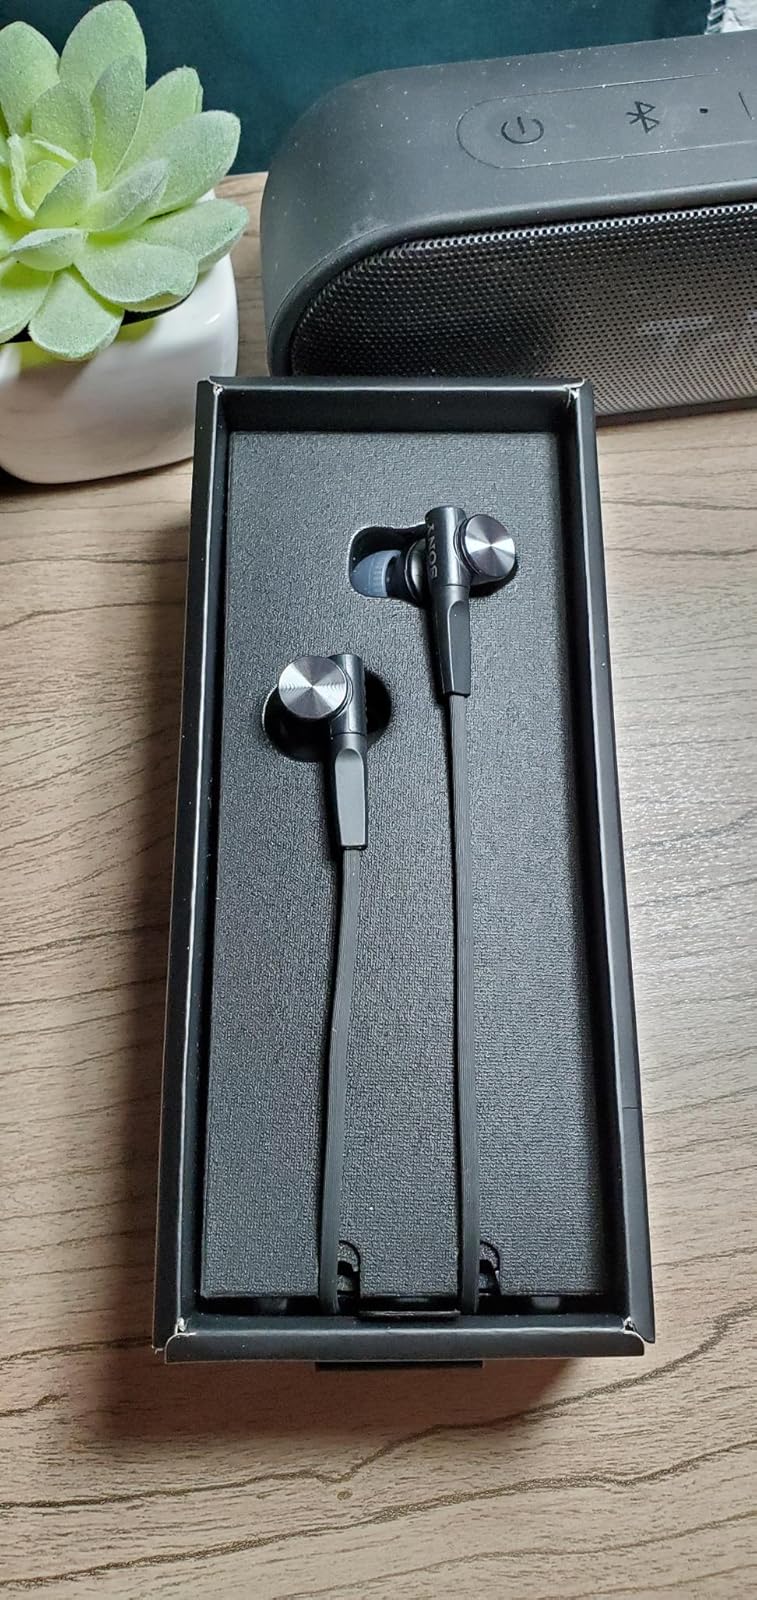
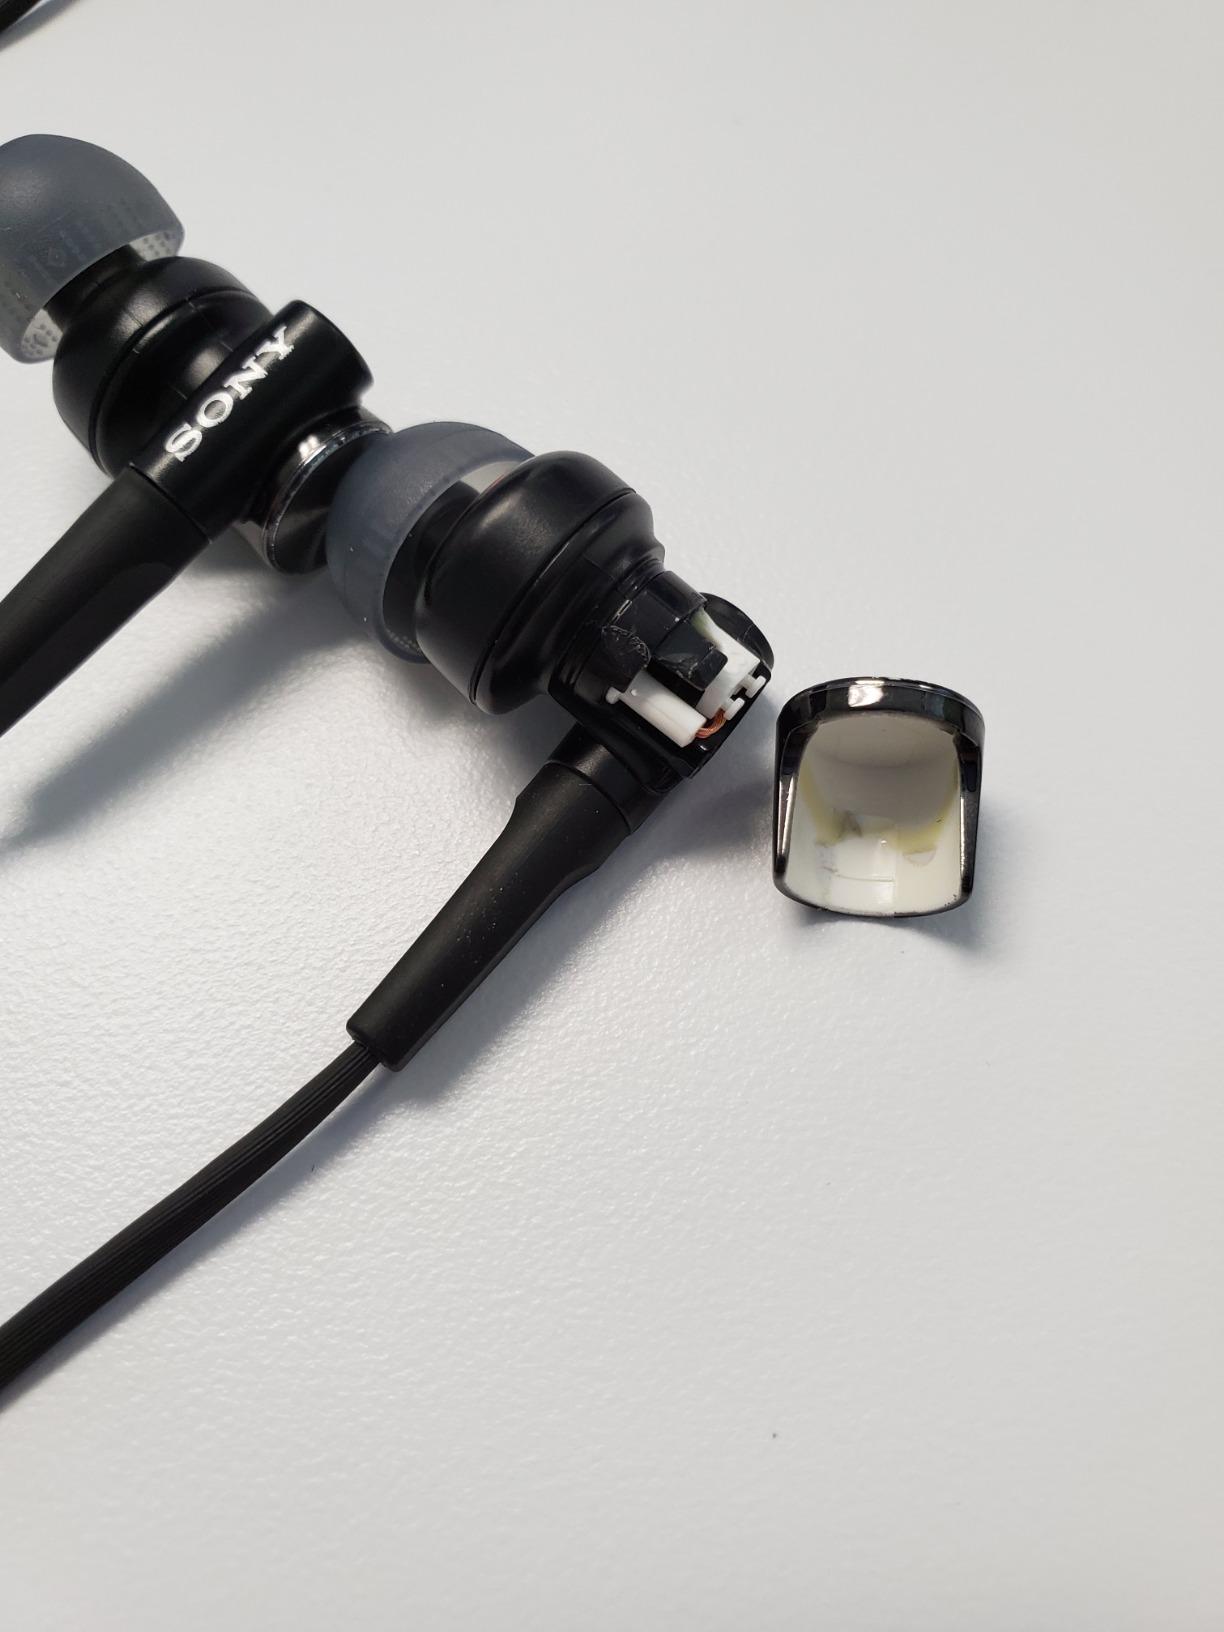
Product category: headphones
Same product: yes